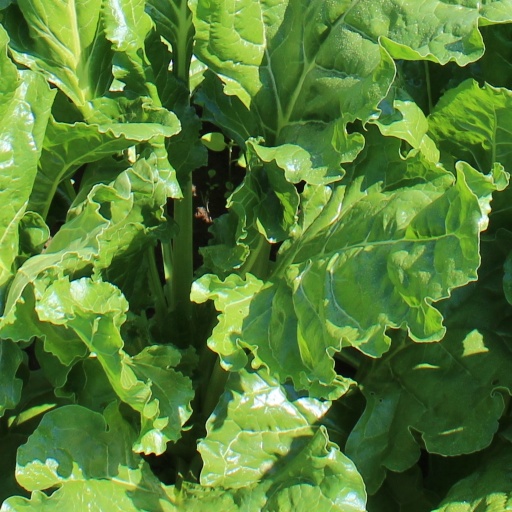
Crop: sugar beet